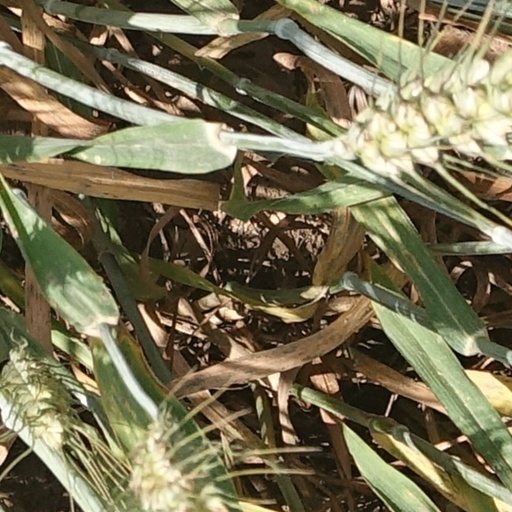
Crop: wheat